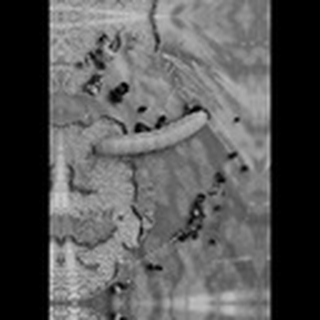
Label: cotton_army_worm